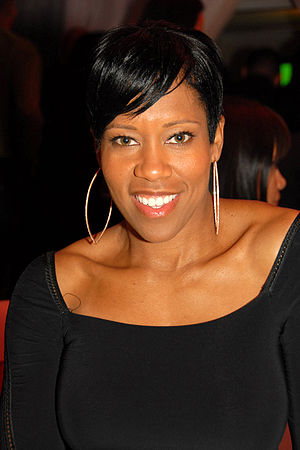
Regina King
Regina King er en amerikansk skuespiller. Hun har gået på Westchester High School og University of Southern California.